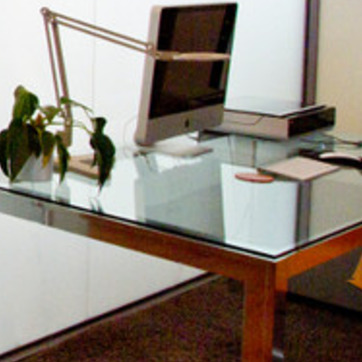
Material: glass